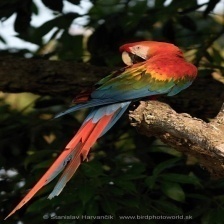
Species: SCARLET MACAW
Scientific name: ARA MACAO
ImageNet parent category: macaw